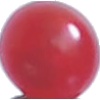
Label: Redcurrant 1